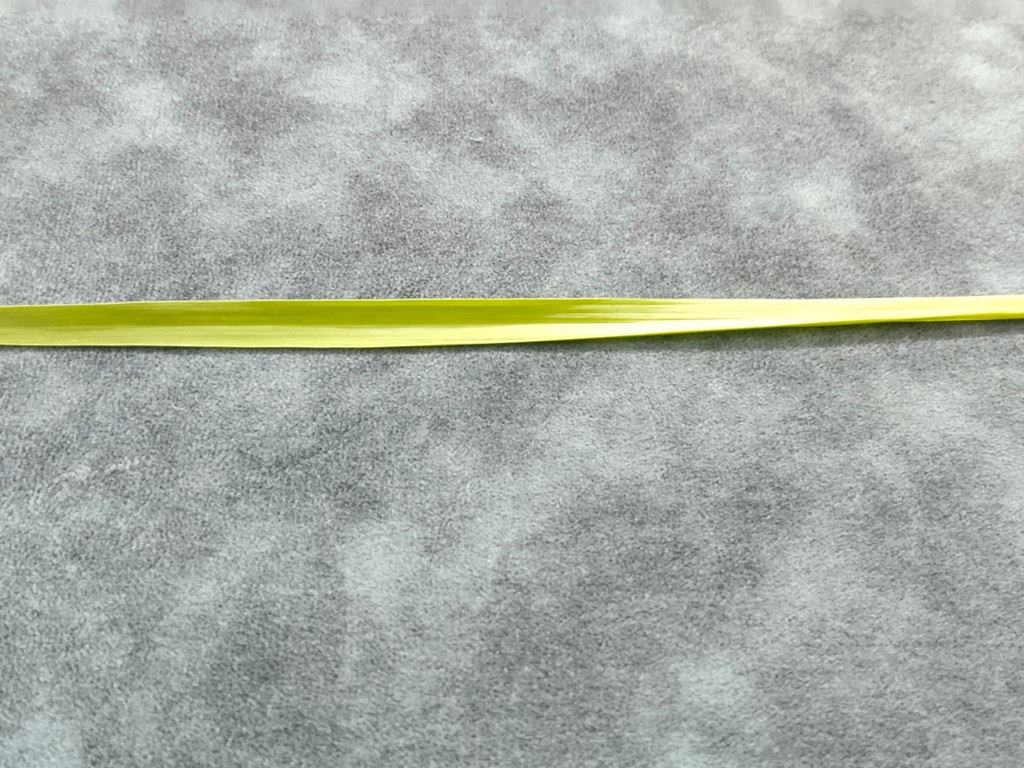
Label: Healthy